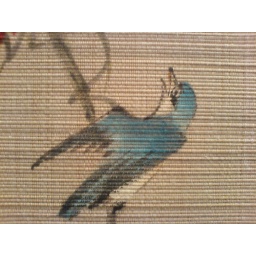
bird in the screen